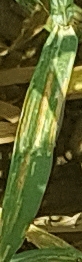
Label: Wheat___Yellow_Rust